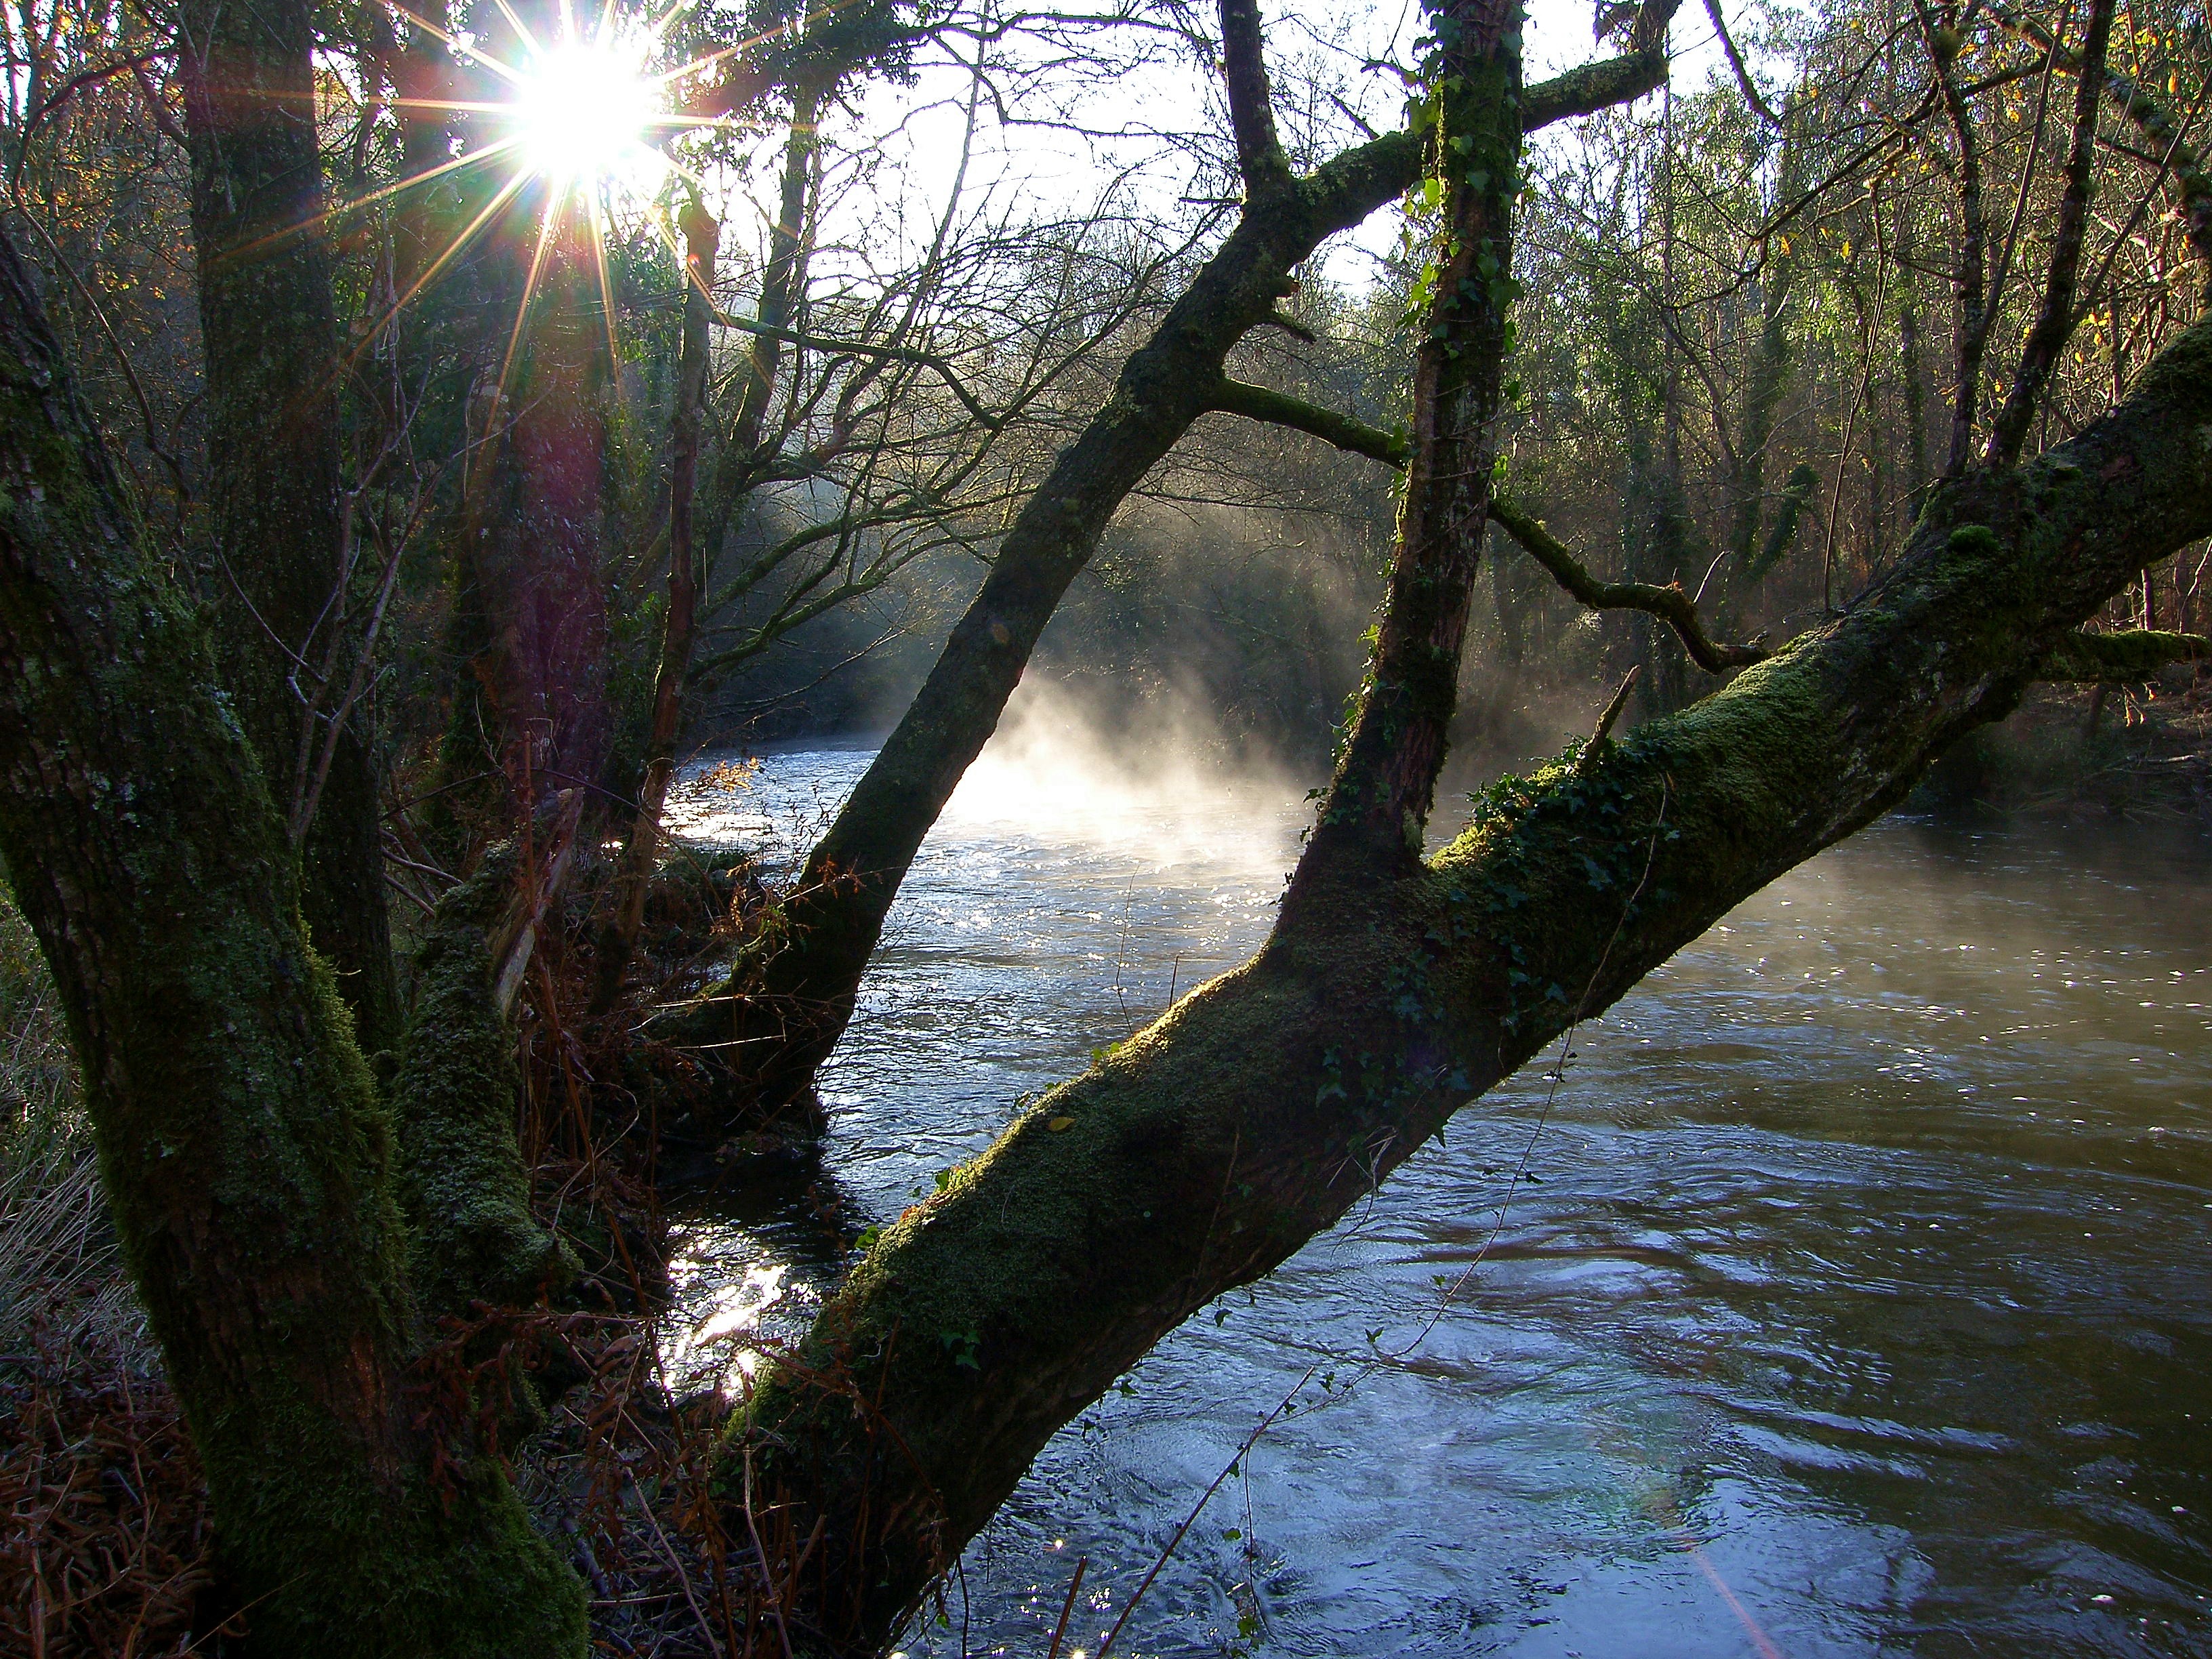
landscape, tree, water, nature, forest, wilderness, branch, sunlight, morning, leaf, lake, river, stream, reflection, jungle, autumn, season, body of water, rainforest, woodland, habitat, ggl1, natural environment, geographical feature, atmospheric phenomenon, woody plant